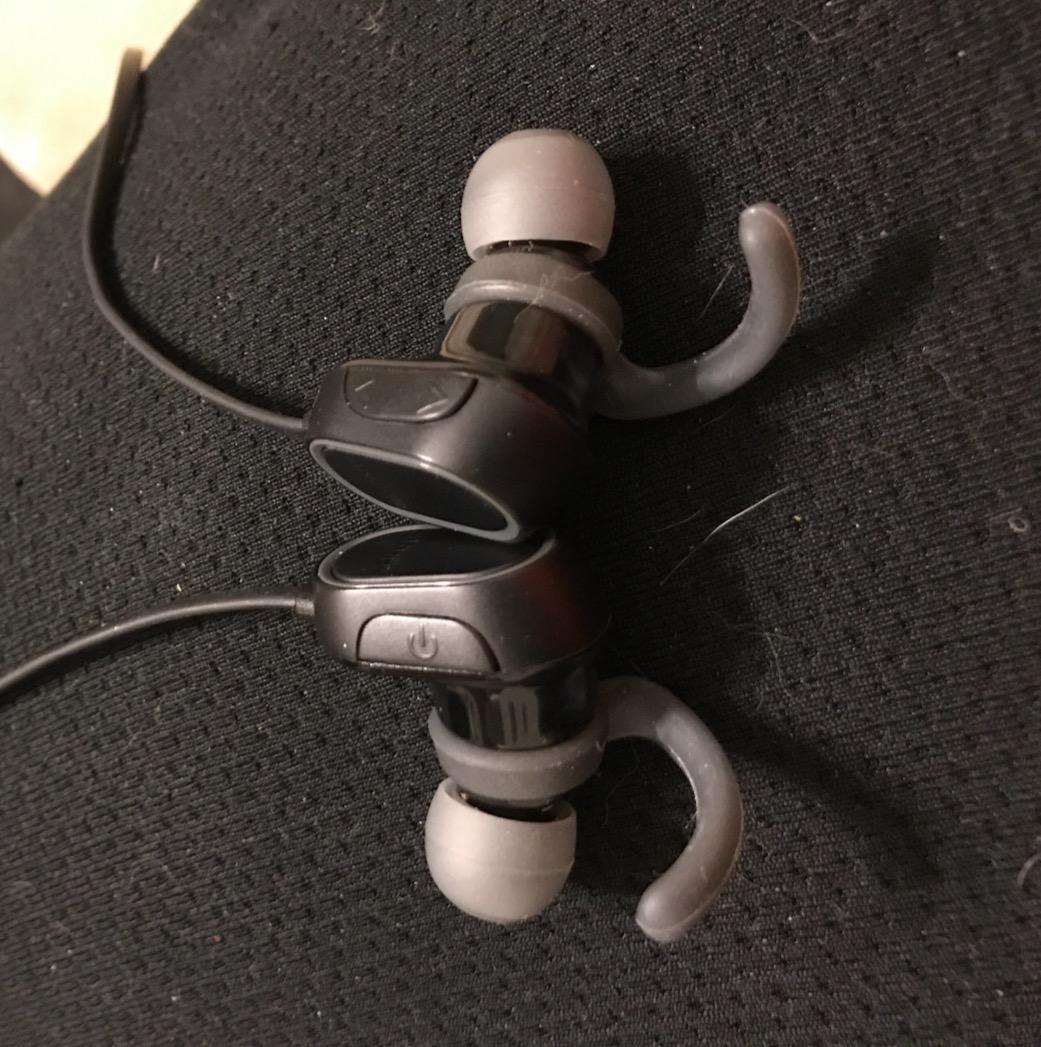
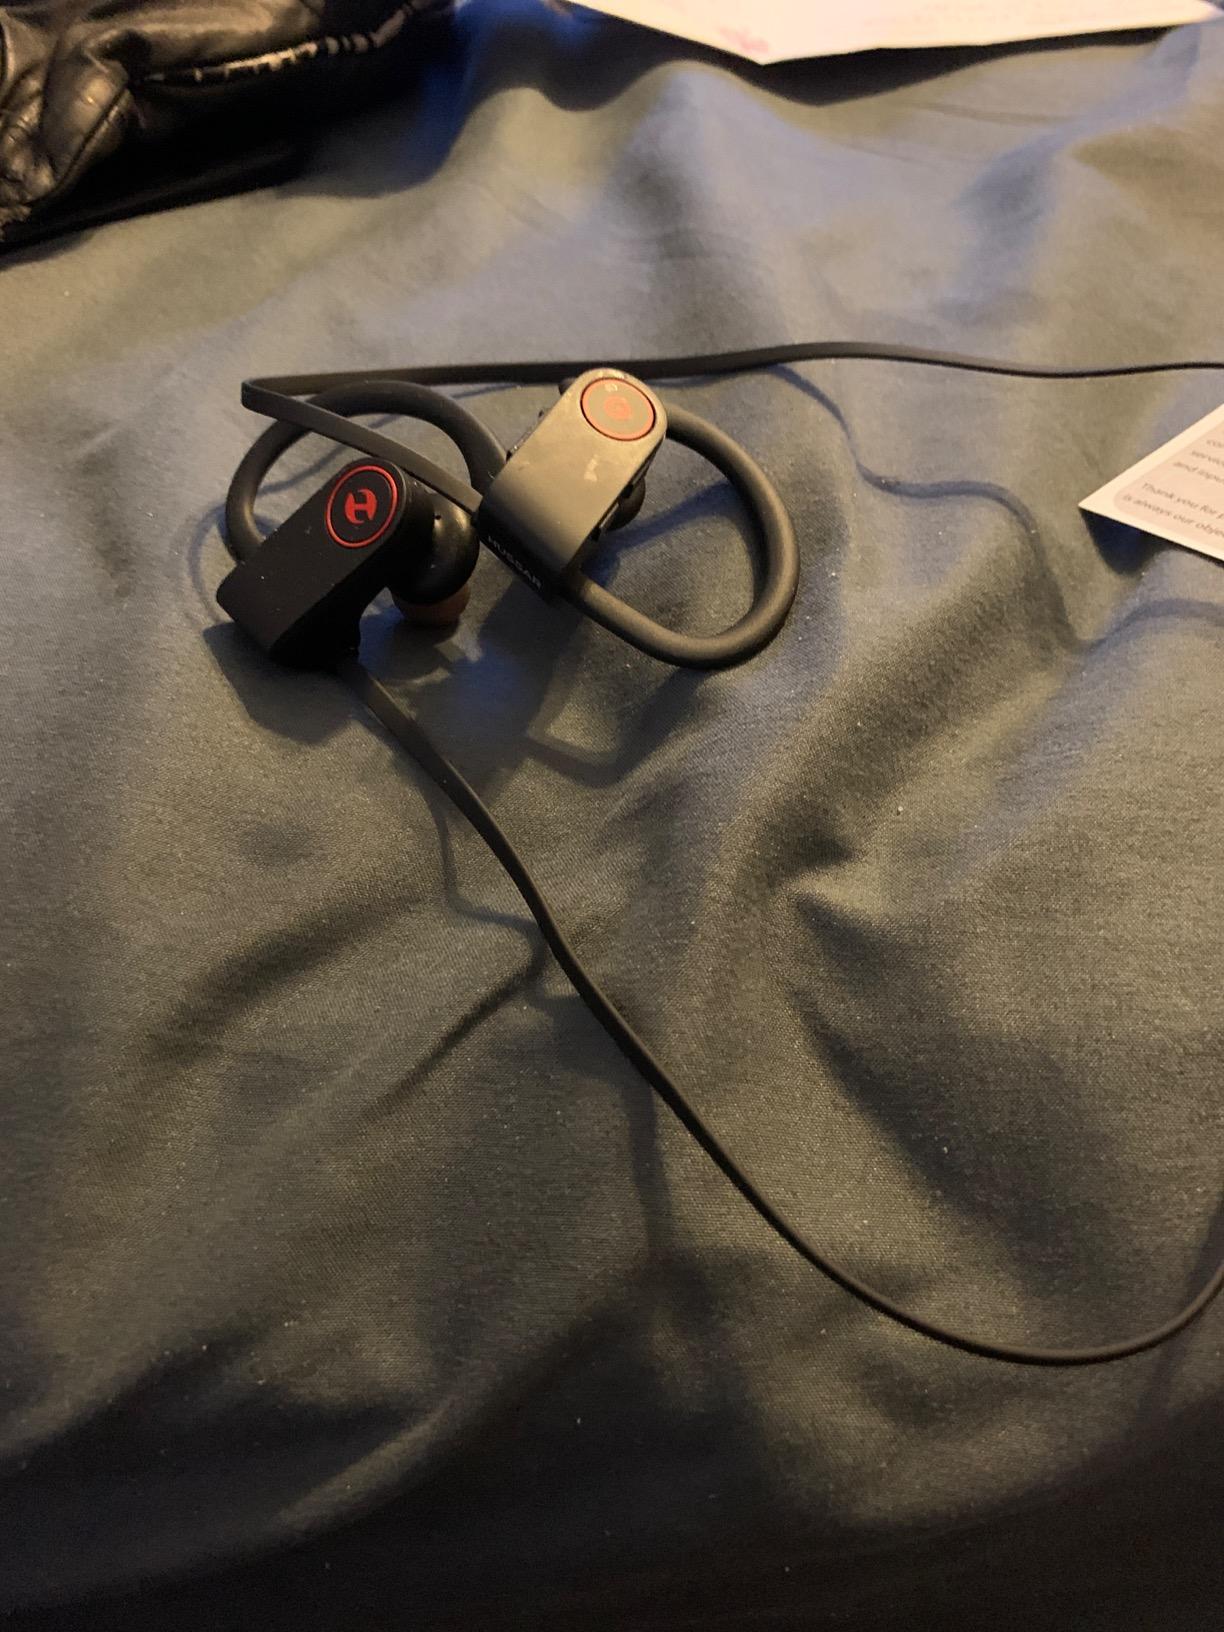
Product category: headphones
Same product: no